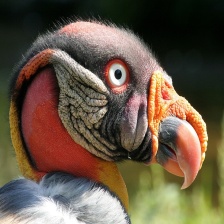
Species: KING VULTURE
Scientific name: SARCORAMPHUS PAPA
ImageNet parent category: vulture